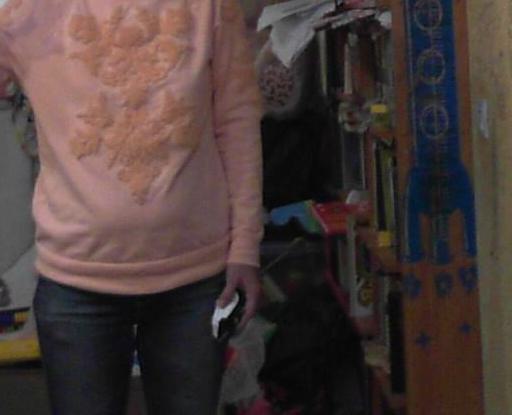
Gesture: no_gesture